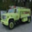
Label: truck